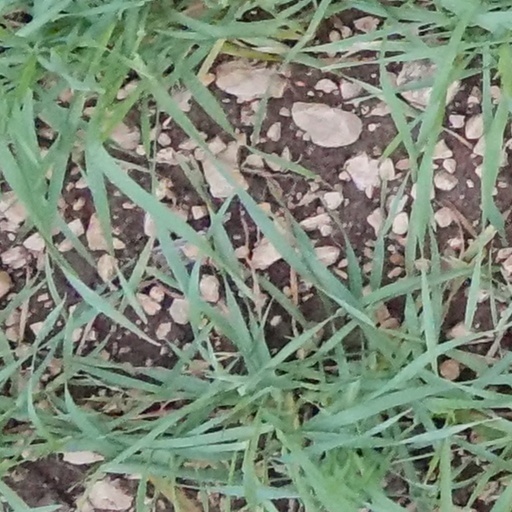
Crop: wheat